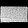
Label: Bag